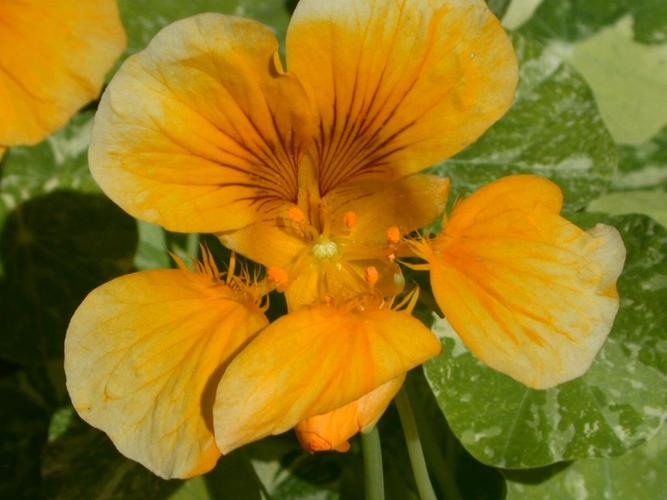
Label: watercress